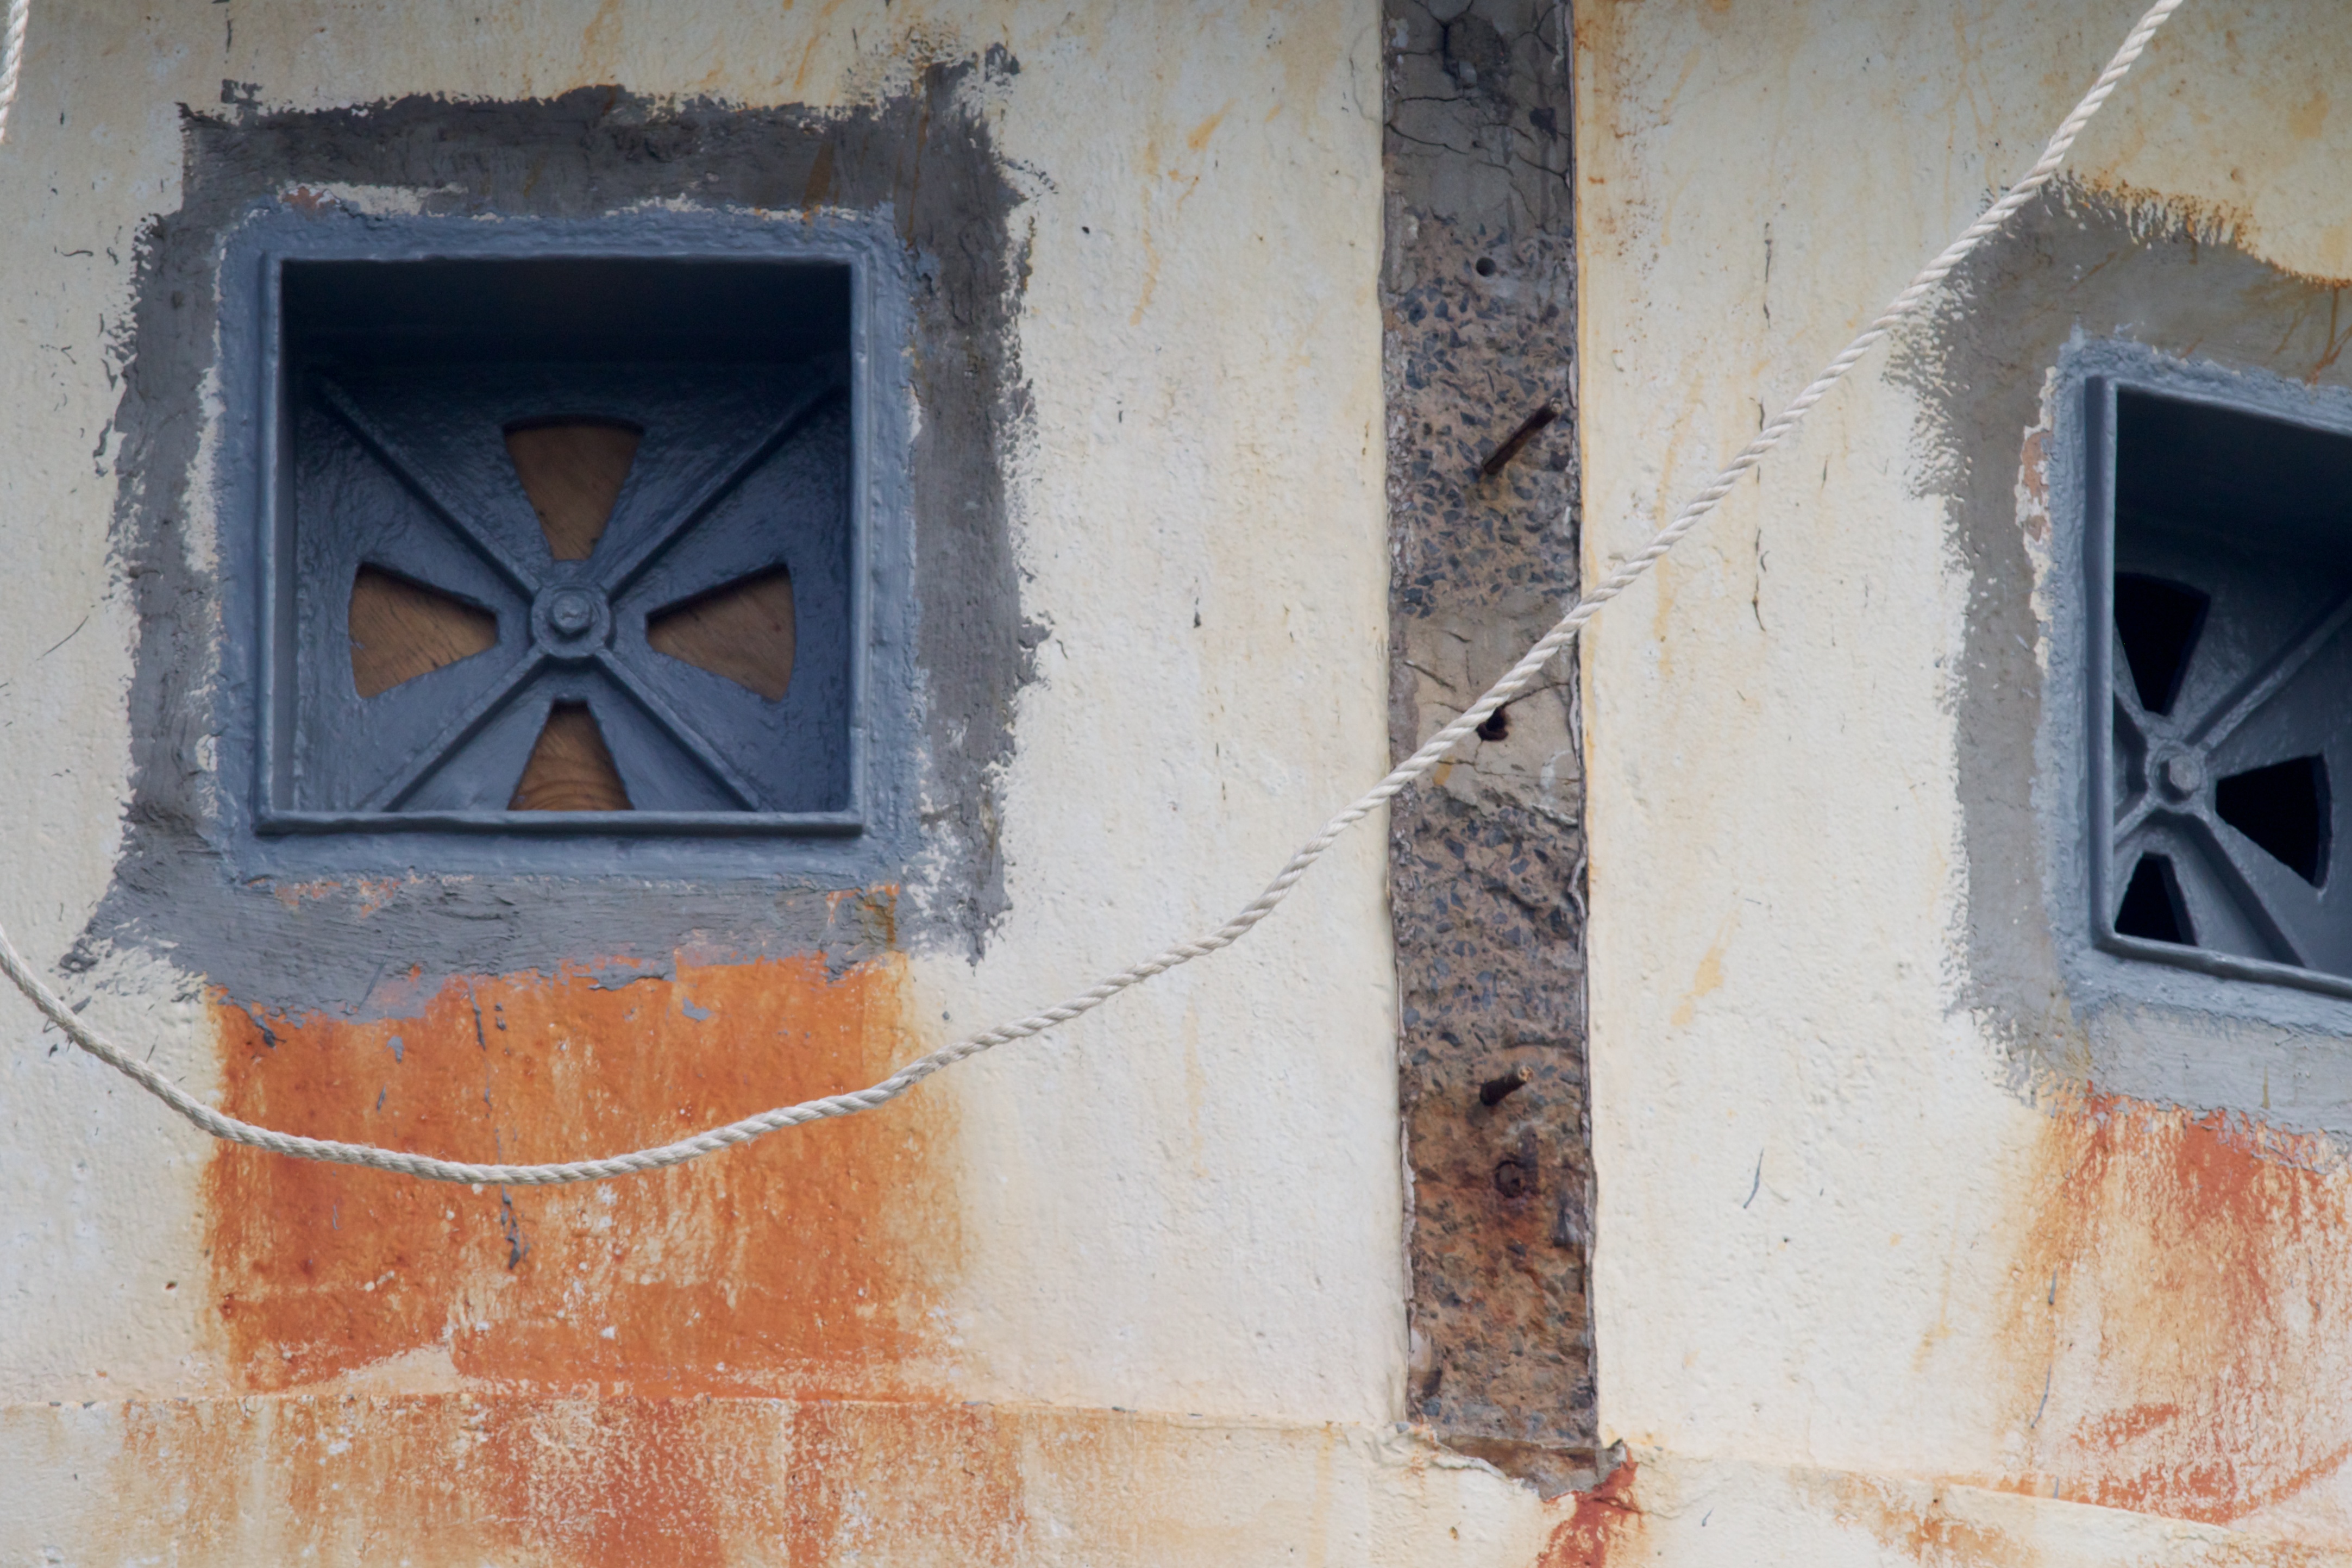
wood, window, wall, color, blue, brick, material, art, picture frame, hawaiikauai